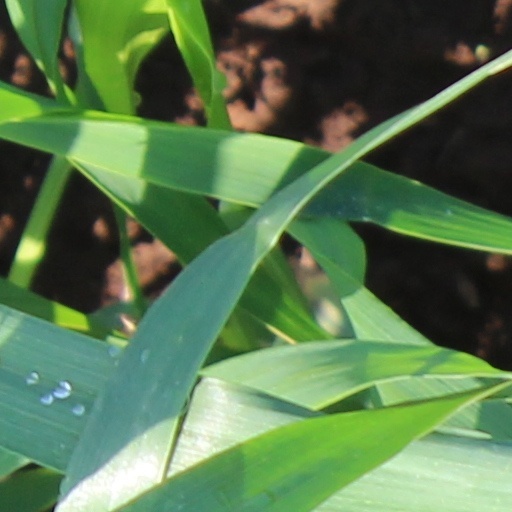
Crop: wheat